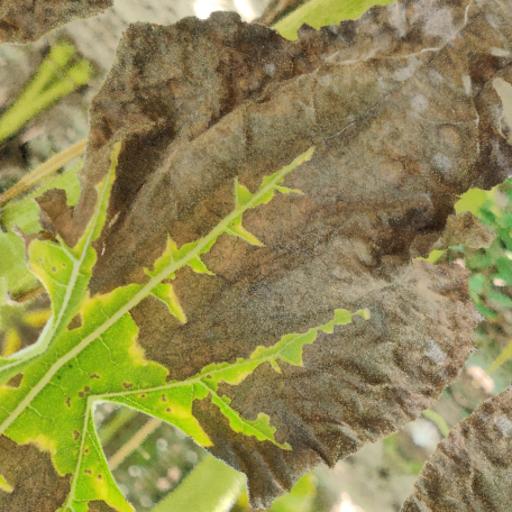
Label: Leaf_scars